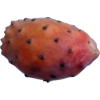
Label: cactus_fruit_red